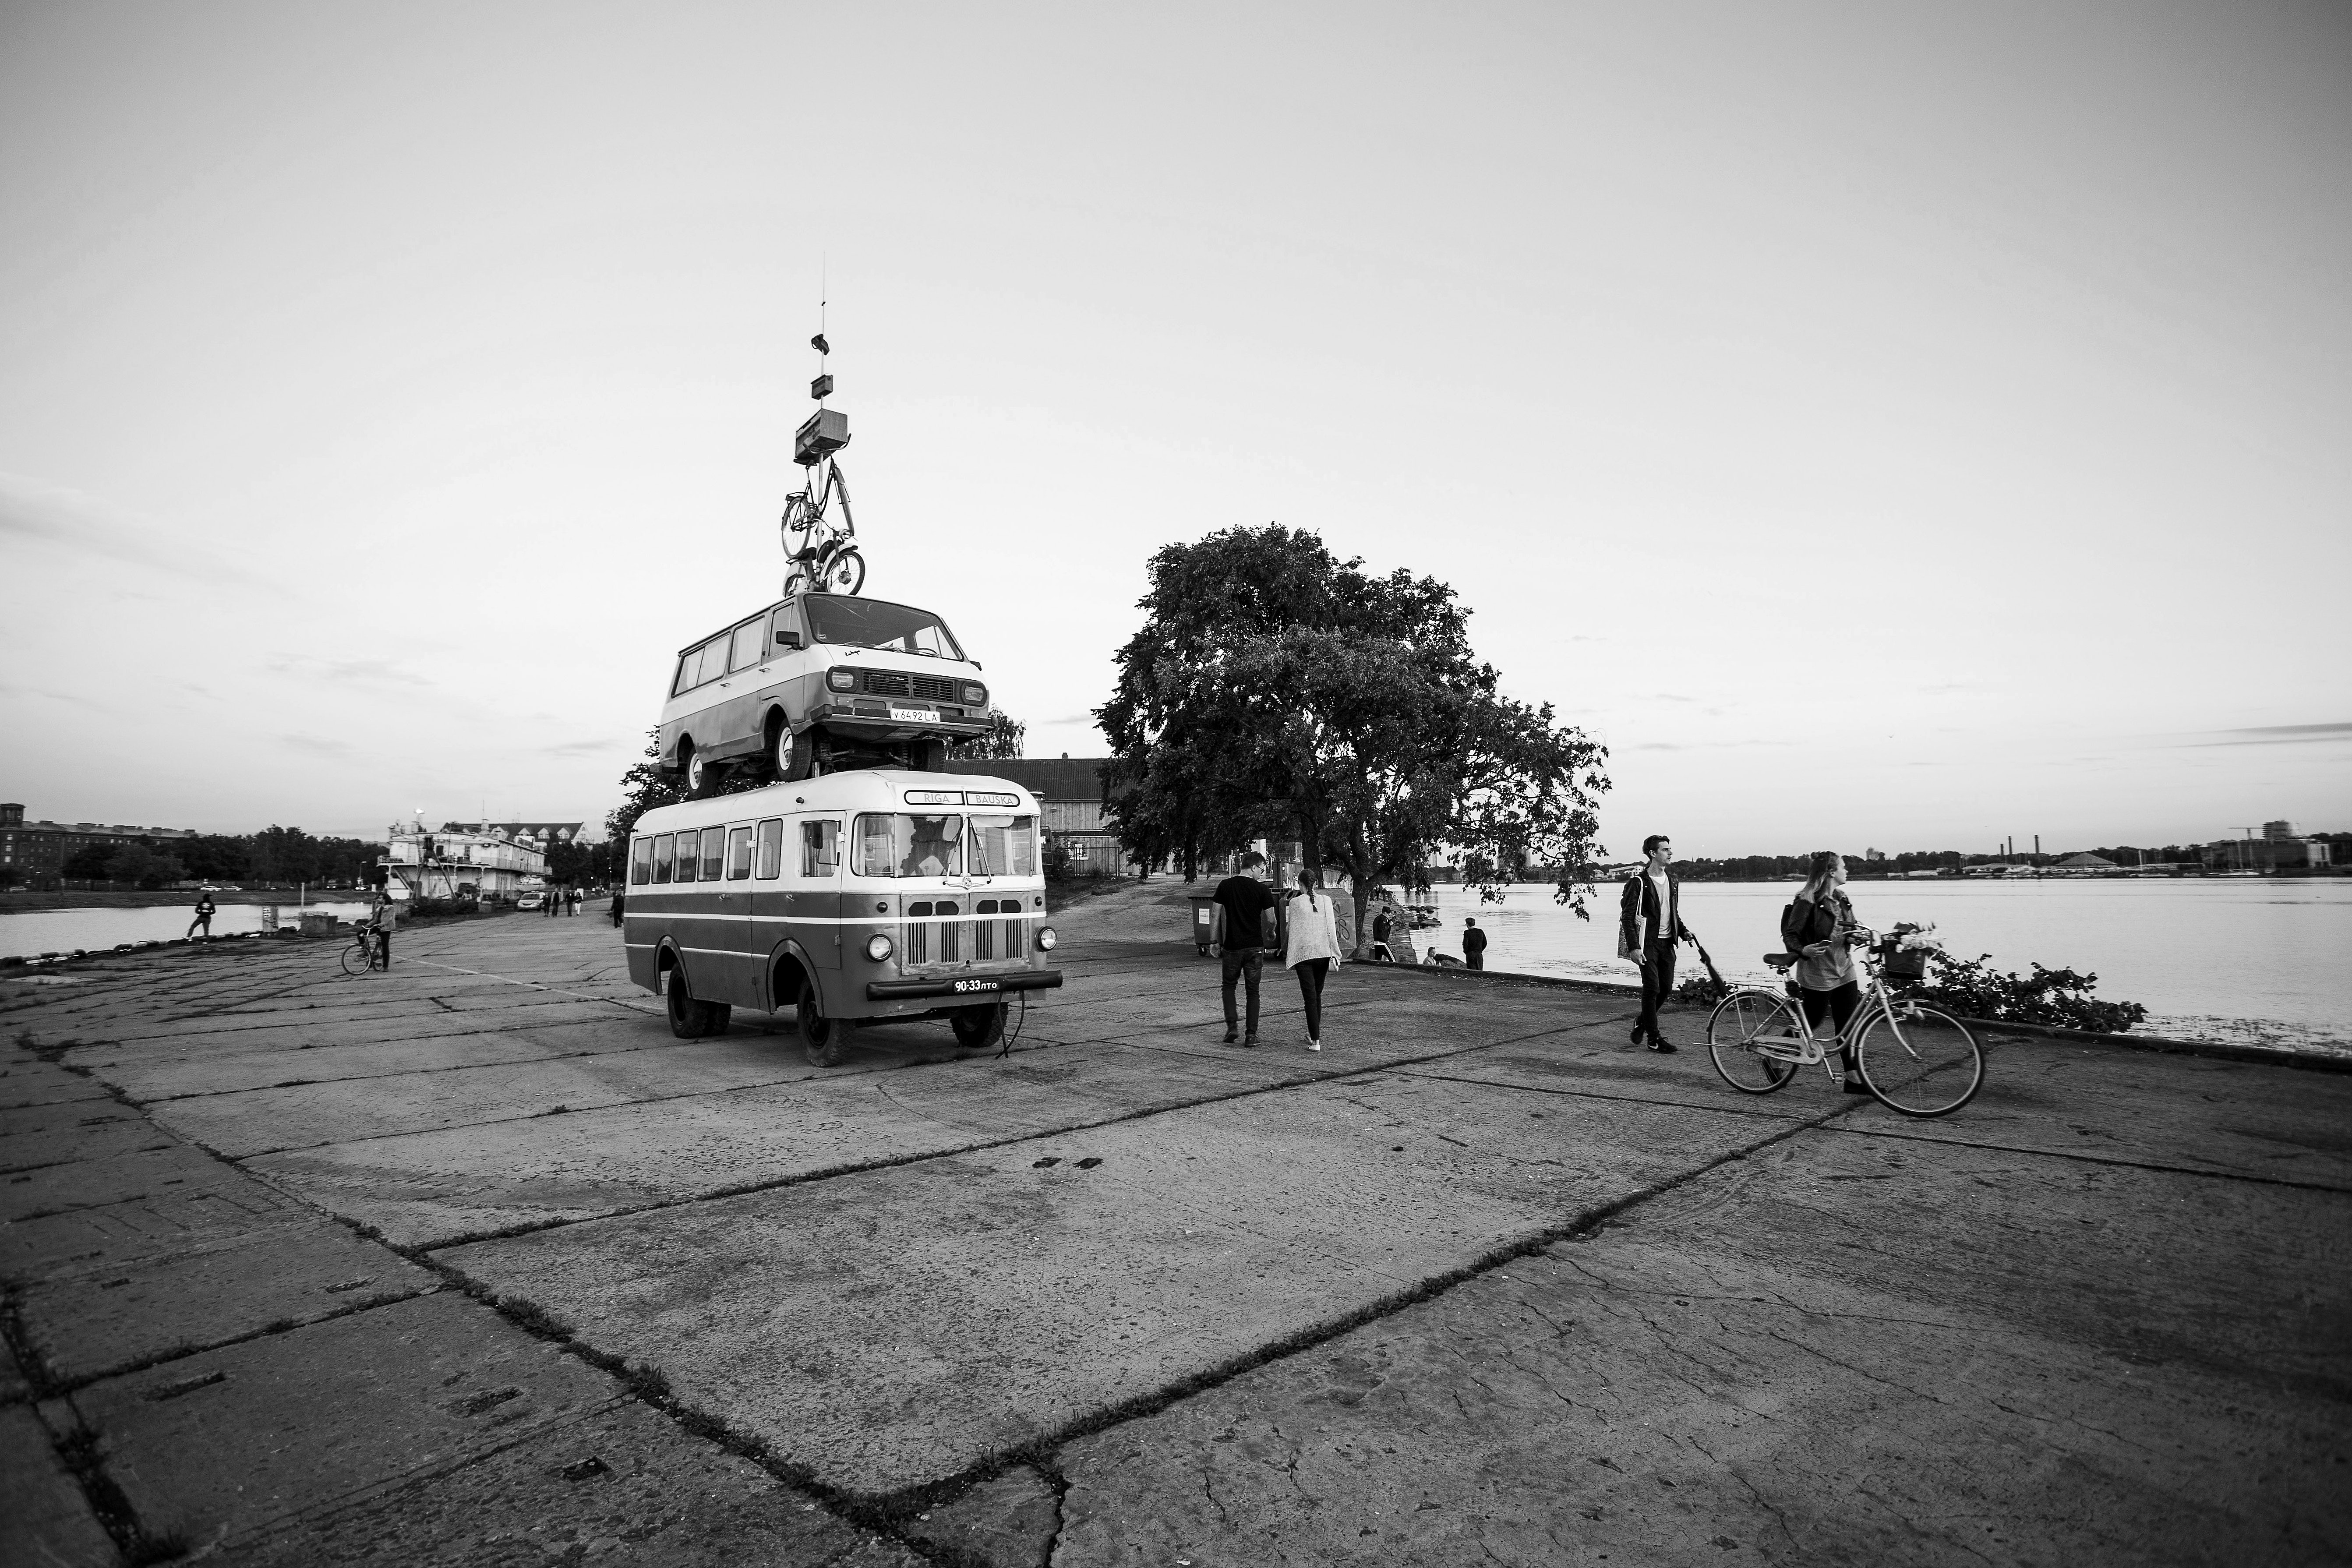
white, black, black and white, water, monochrome, monochrome photography, sky, snapshot, transport, vehicle, mode of transport, photography, street, tree, tourism, architecture, cloud, car, road, city, sea, style, vacation